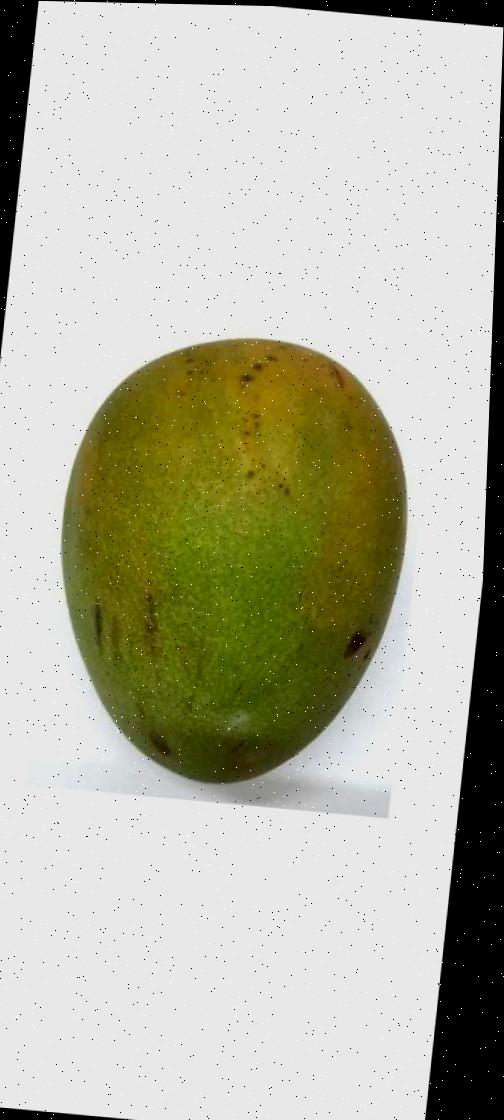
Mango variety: Himsagor